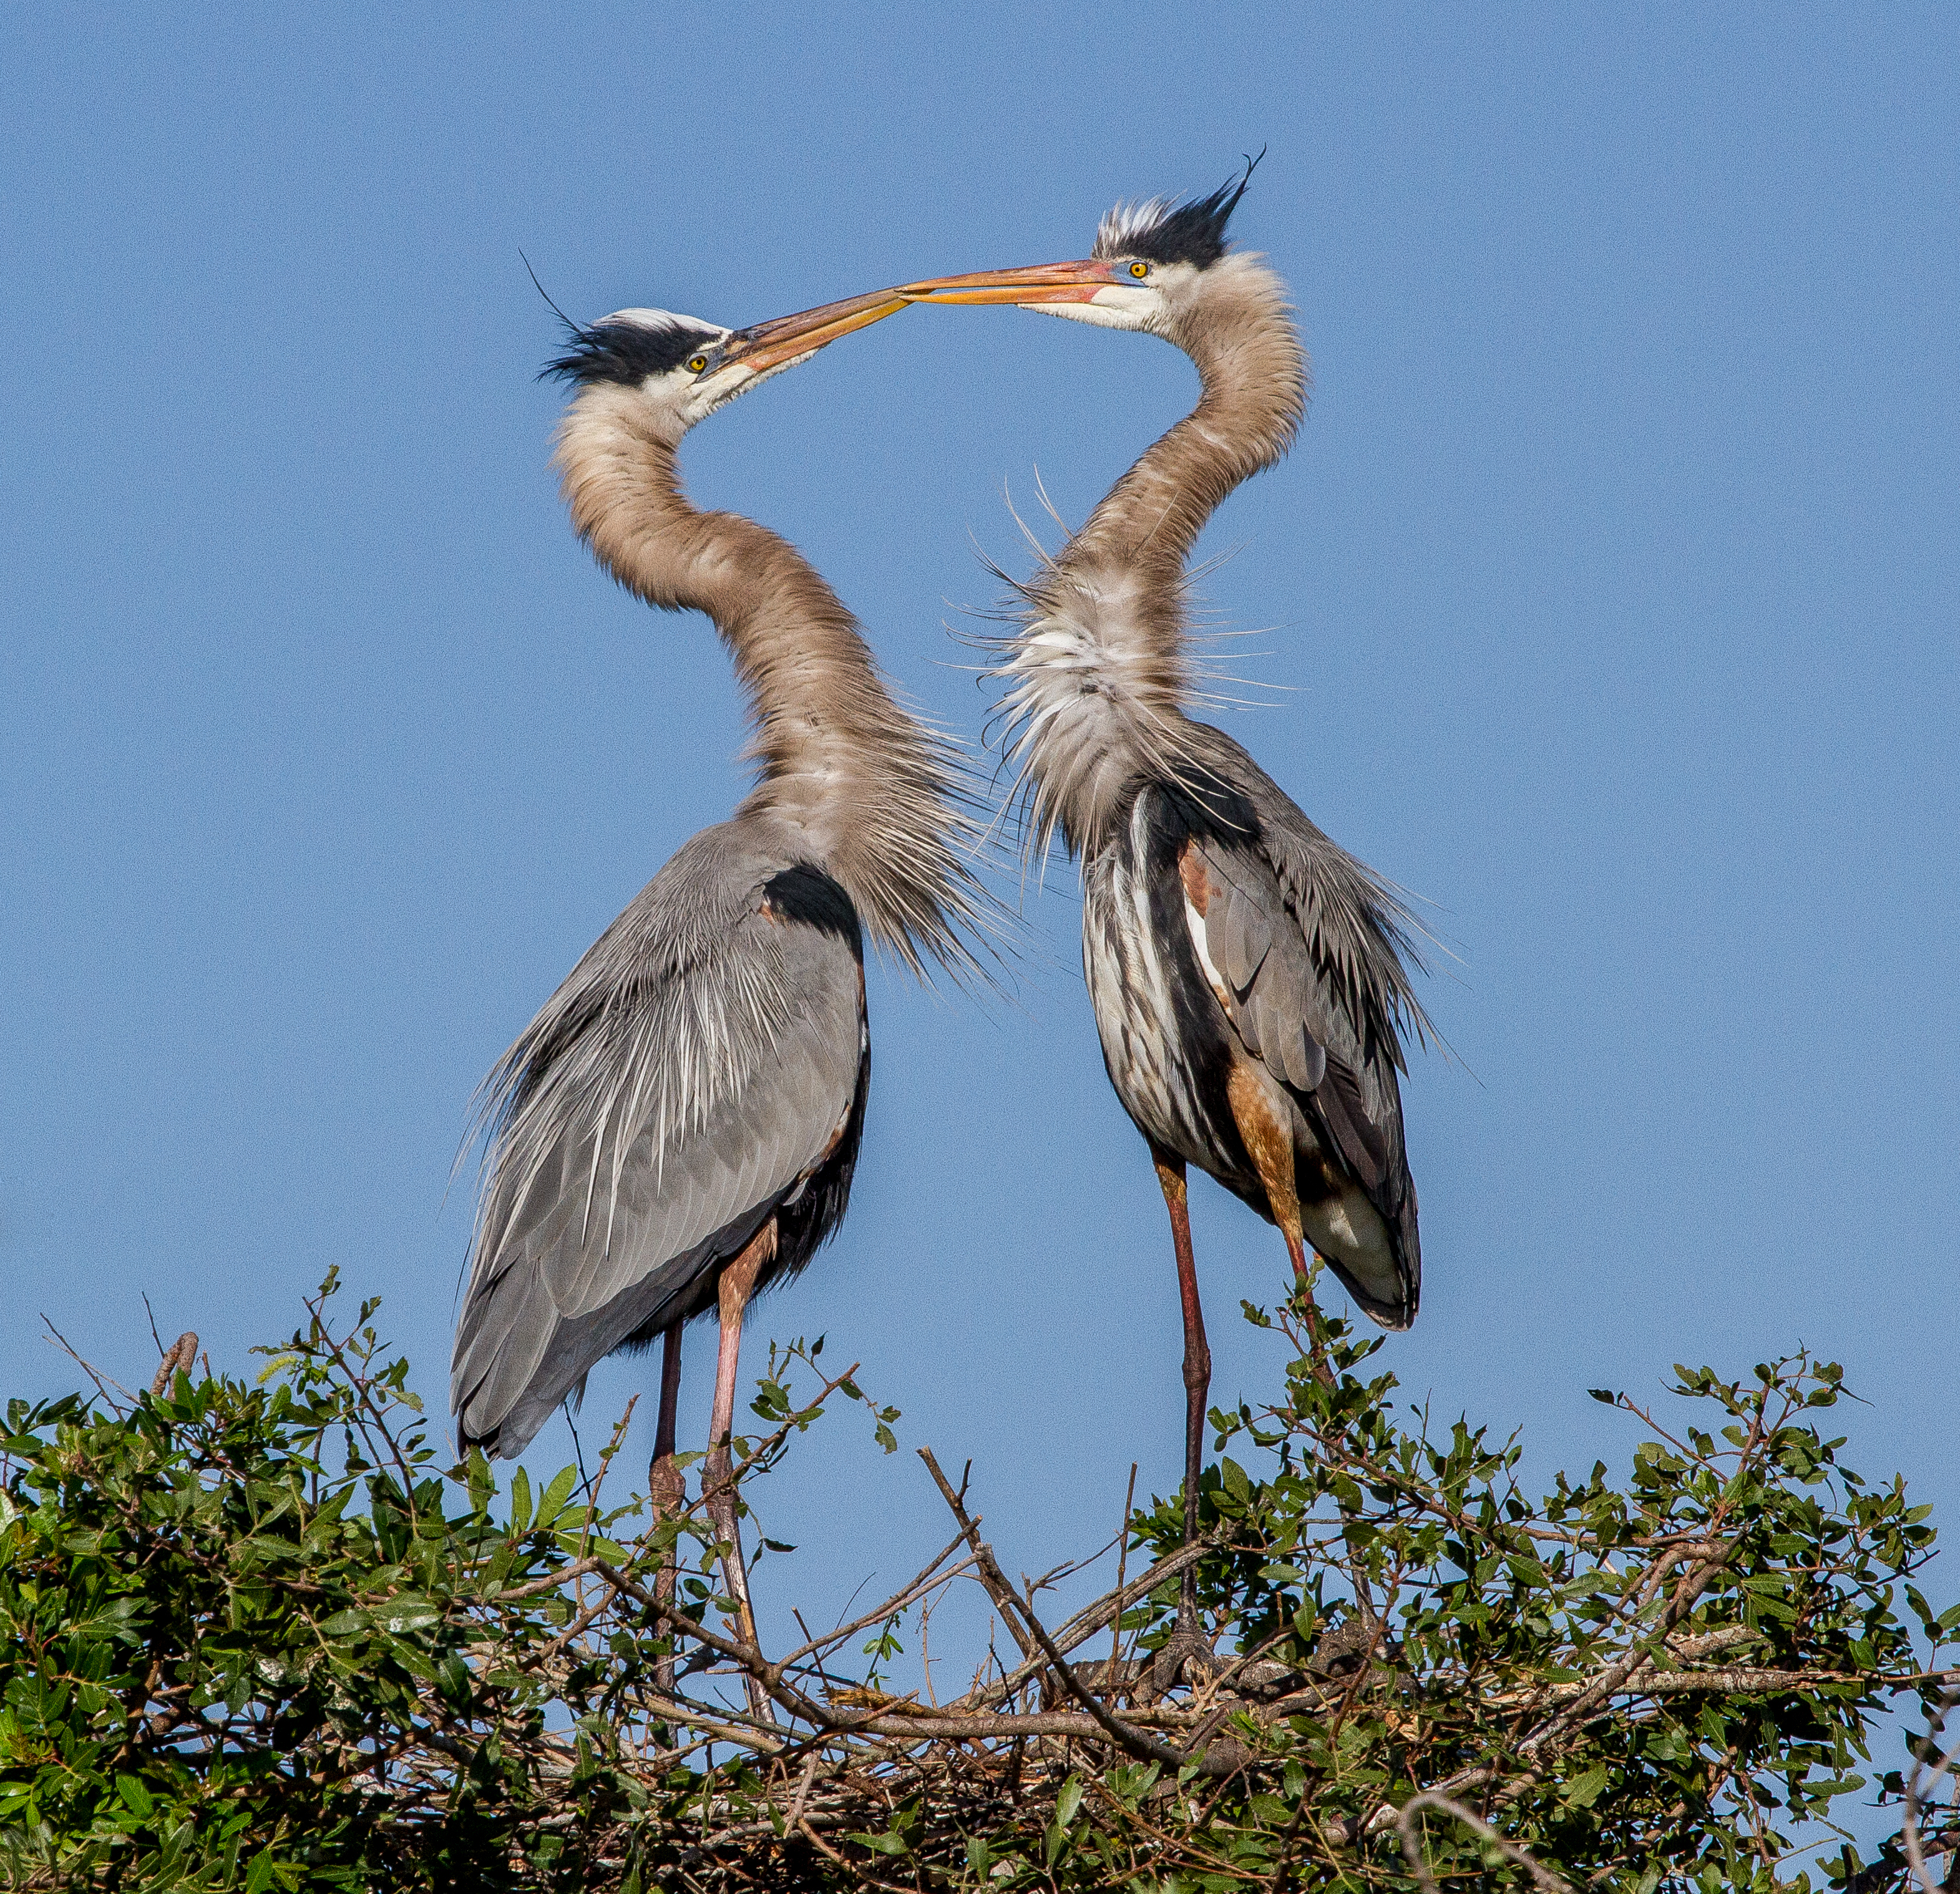
bird, wing, pelican, wildlife, beak, kiss, fauna, stork, vertebrate, heron, florida, pelecaniformes, andymorffew, morffew, venicerookery, nesting, eiap, greatblueherons, specanimal, avianexcellence, white stork, ciconiiformes